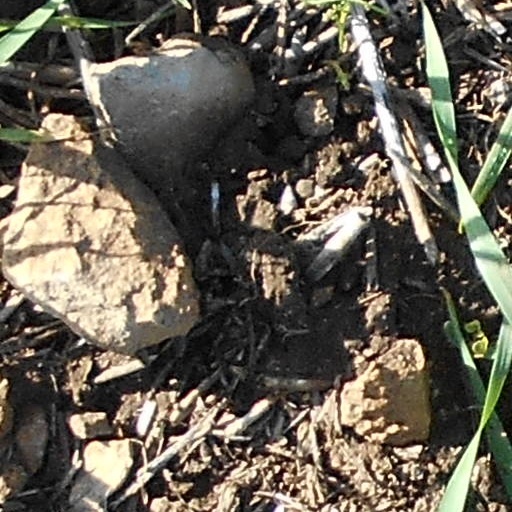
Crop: wheat